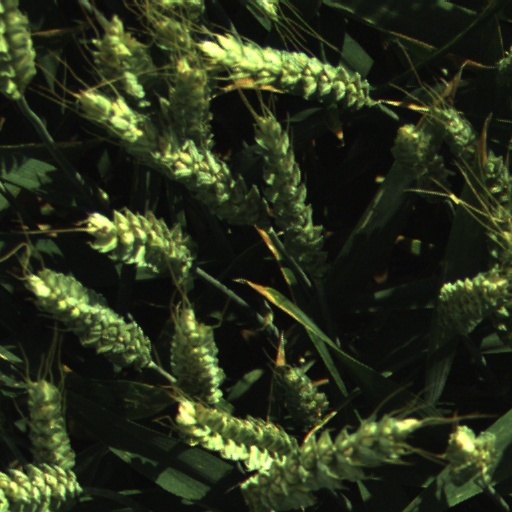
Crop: wheat